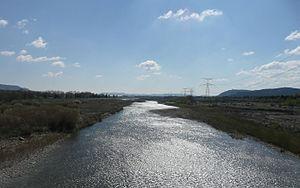
La Durance près de Cavaillon.
La Durance est une rivière du sud-est de la France se jetant dans le Rhône, dont elle est le deuxième affluent après la Saône pour la longueur et le troisième après la Saône et l’Isère pour le débit. Longue de 323,8 km, la Durance est la plus importante rivière de Provence.